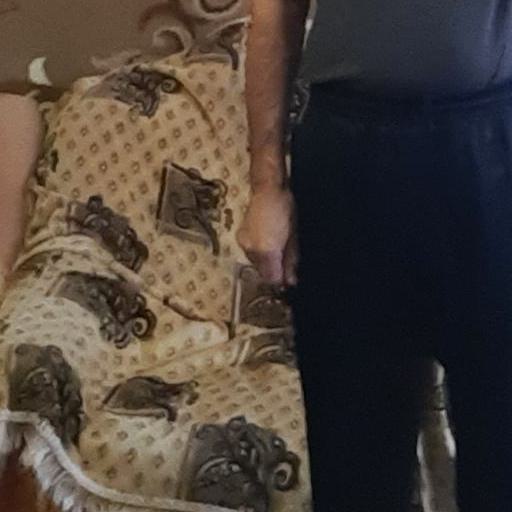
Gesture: no_gesture